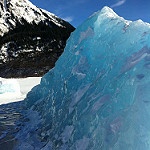
Scene: Outdoor